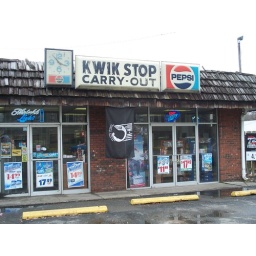
Pepsi sign and clock for Kwik Stop Carry Out in Ironton, Ohio.